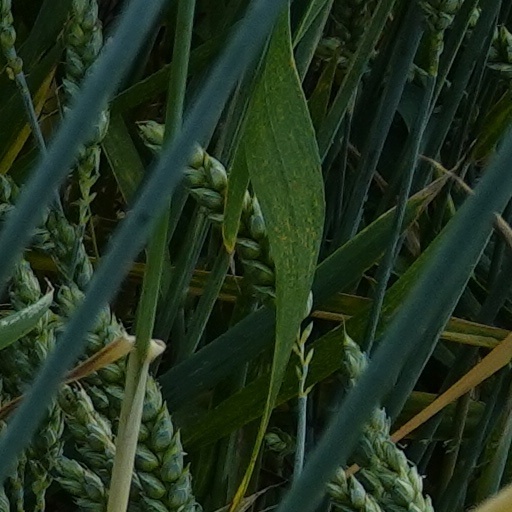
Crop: wheat